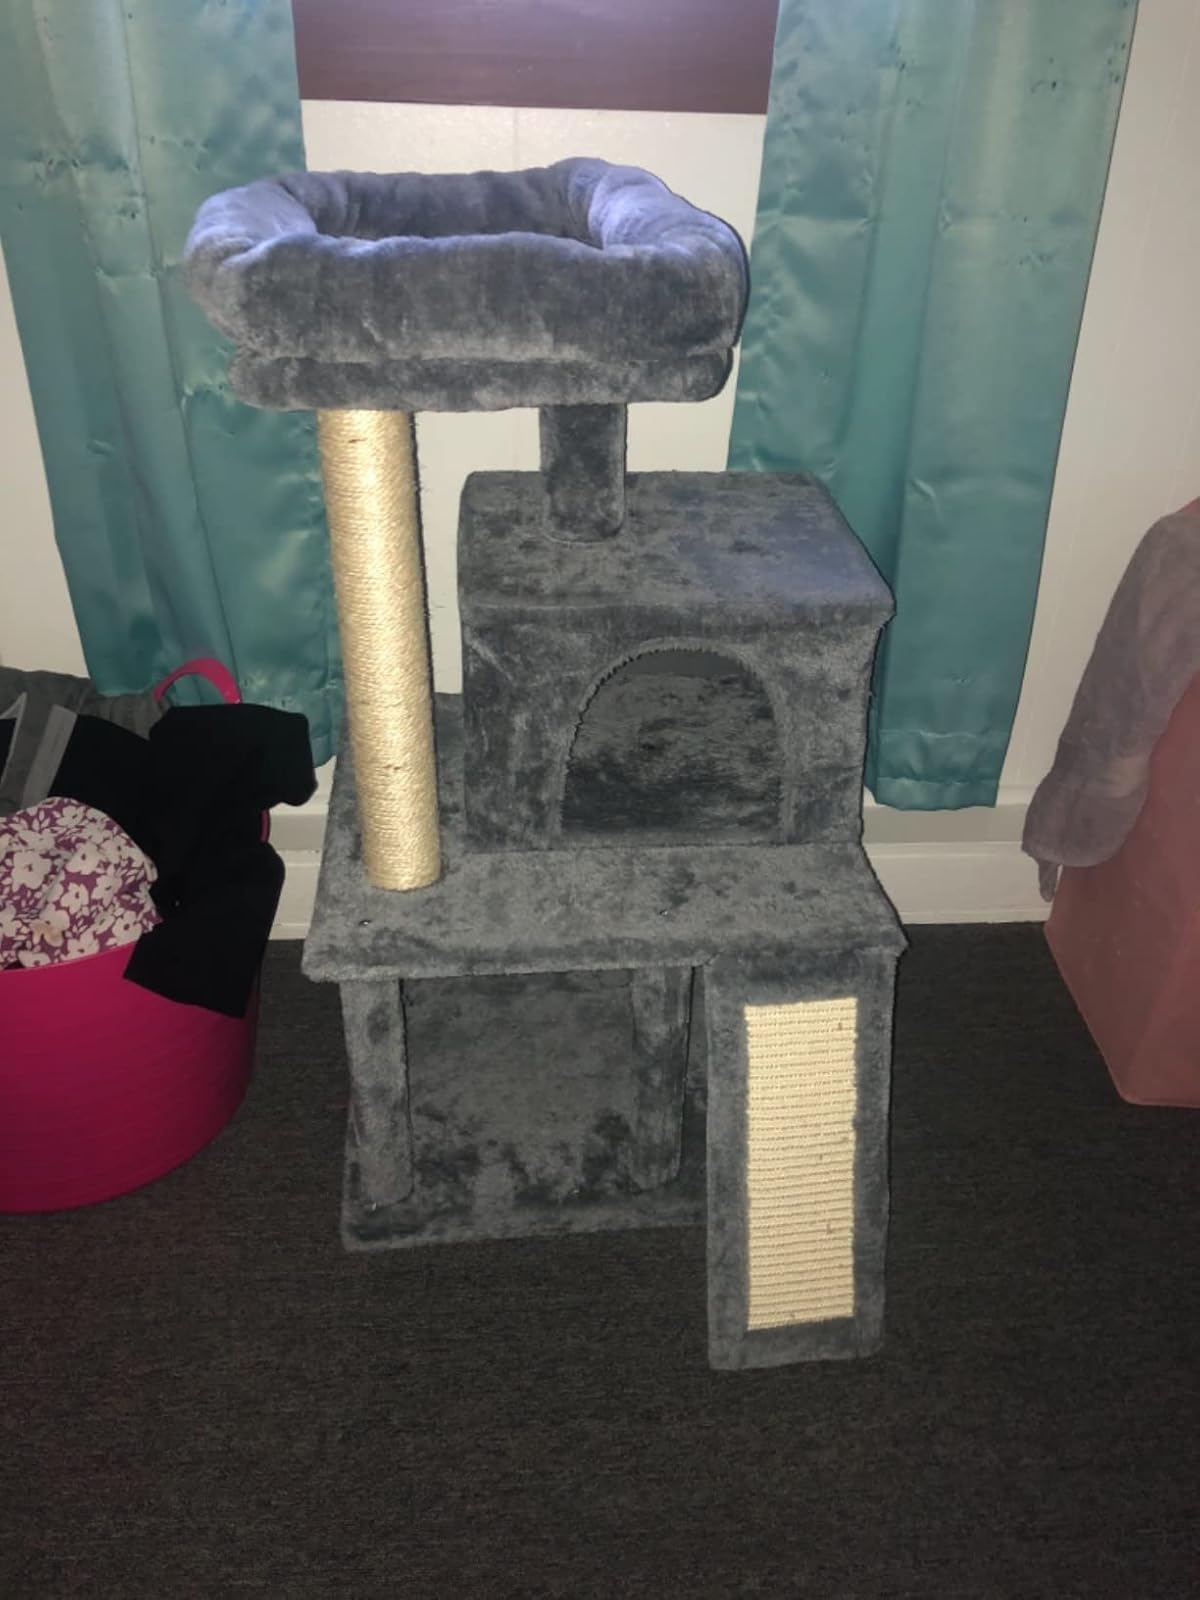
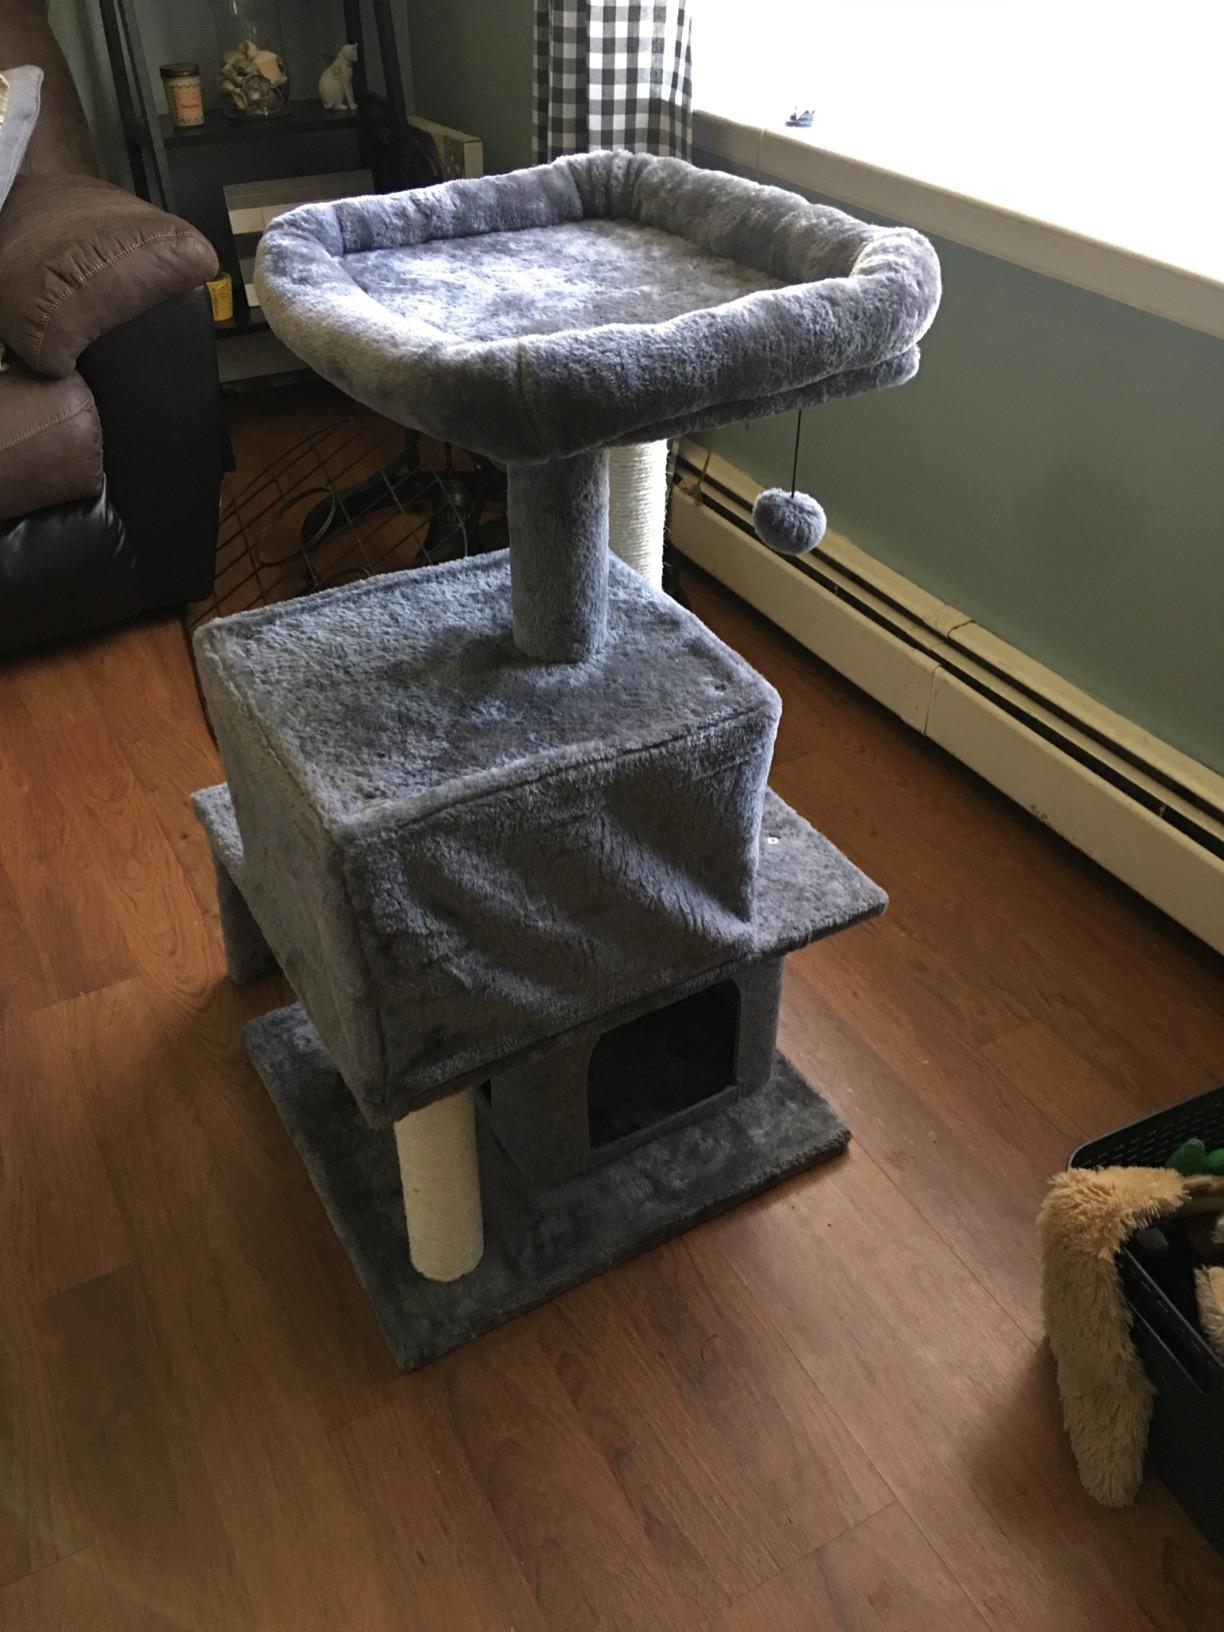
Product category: items_cat tree
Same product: yes